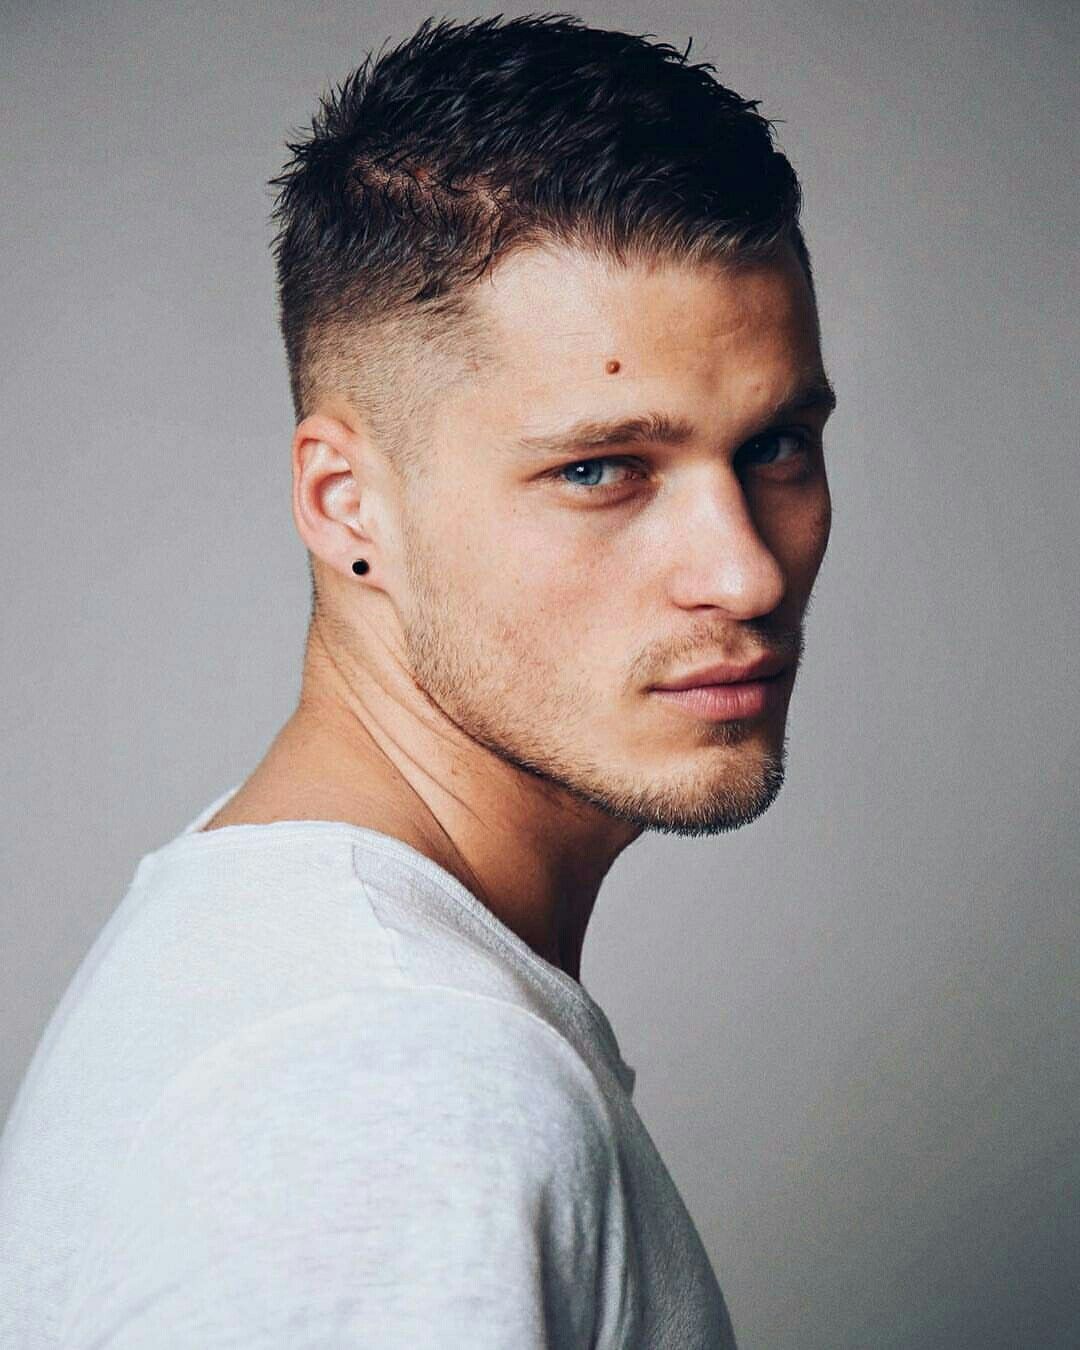
Gender: men